Dabaishu station

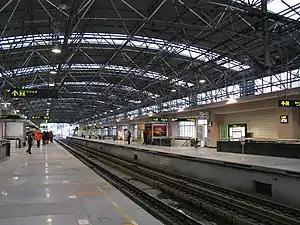
Station platform

Dabaishu is a station on the Shanghai Metro Line 3. The station opened on 26 December 2000 as part of the initial section of Line 3 from to .